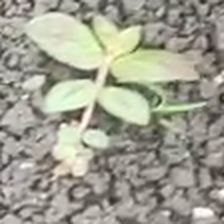
Weed species: Choti_dudhi_(Euphorbia_hirta)